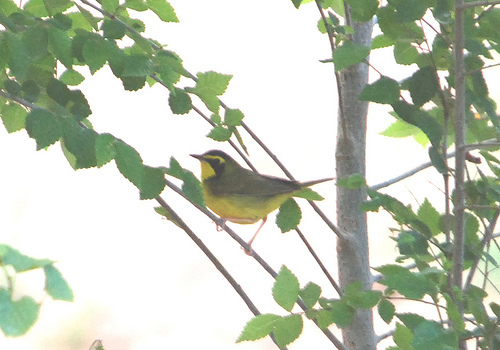
the small bird has a black and yellow body with a black stripe running along side its head.
bird has brown body feathers, yellow breast feather, and little beaka round bird with yellow and a gray body, and orange legs.
a bird with a black crown and a bright yellow neck.
this yellow and black bird has a small beak and small feet.
this particular bird has a yellow belly and breasts and gray secondaries
this bird has wings that are black and has a yellow bellyvibrant bird with a bright yellow breast, belly, throat and eyebrow, it's back , tail, wings and cheek patches are black.
this bird has wings that are grey and has a yellow bellya small bird with a yell belly and orange feet.
Species: Kentucky Warbler